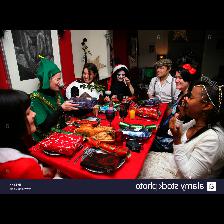
Label: Human